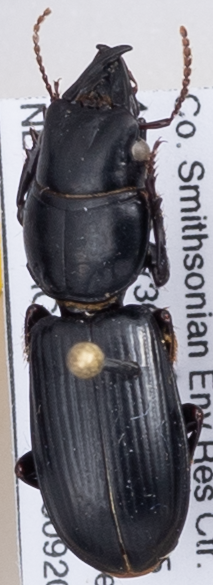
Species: Scarites subterraneus
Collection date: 2018-09-20
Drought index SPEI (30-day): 0.512
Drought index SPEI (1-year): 0.8
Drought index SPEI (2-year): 0.38